José Benjamín Zubiaur

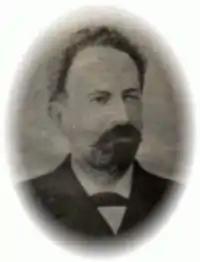

José Benjamín Zubiaur (1856–1921) was an Argentine educator. Promoter of sport, physical education, and the modern Olympic movement. He was one of the thirteen original members of the International Olympic Committee (IOC). He was the rector of the Colegio del Uruguay and Director at the Escuelas de la provincia de Corrientes. After 1915 he was Director of Education, Ministry of Education. He was characterized by their innovative teaching ideas to expand education to all social sectors, including content such as physical education, industrial education, practical activities, etc. as well as methods like night school, rural schools, education both sexes combined, and so on.